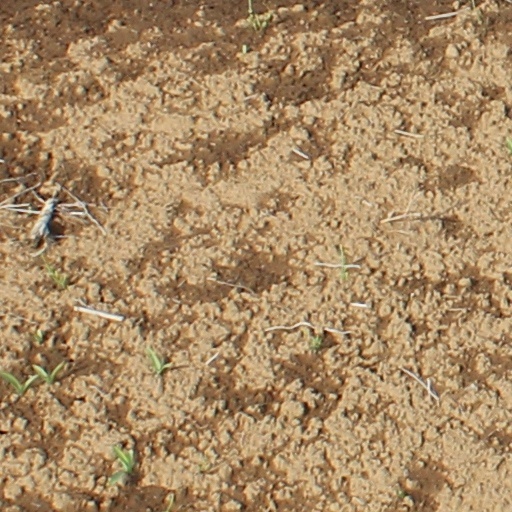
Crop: wheat